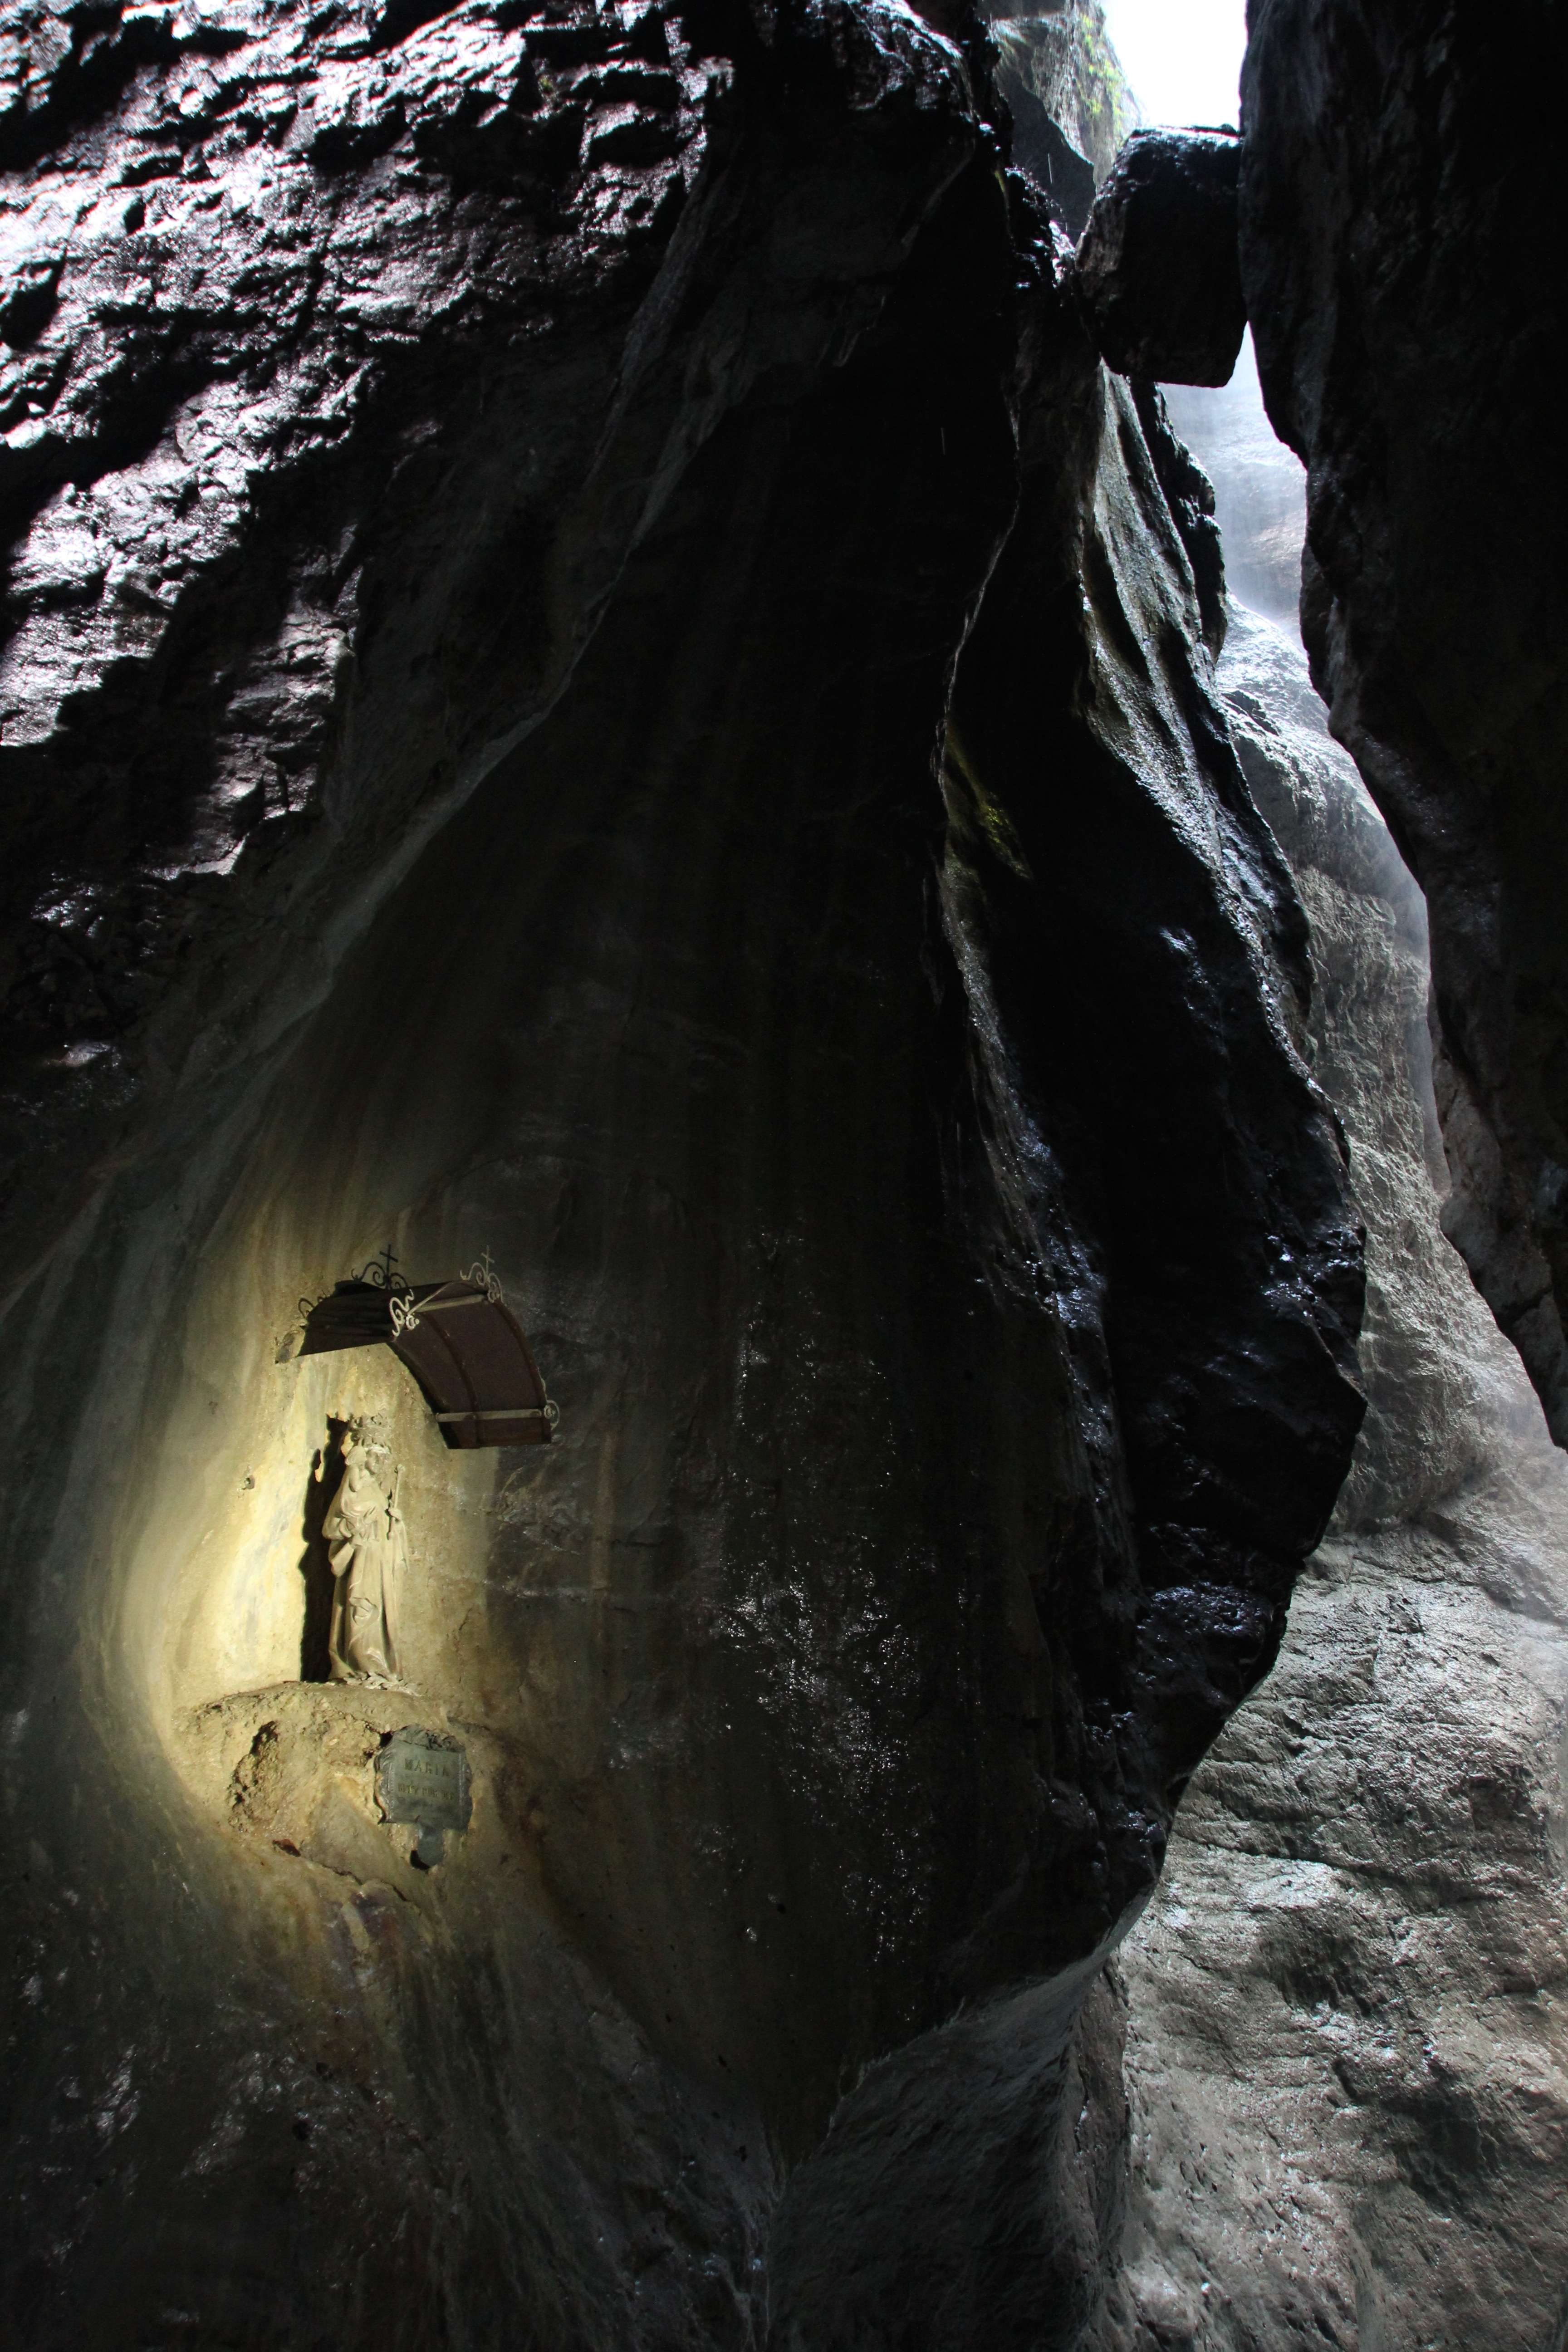
rock, adventure, formation, ice, cave, darkness, extreme sport, maria, place of pilgrimage, spiritual center